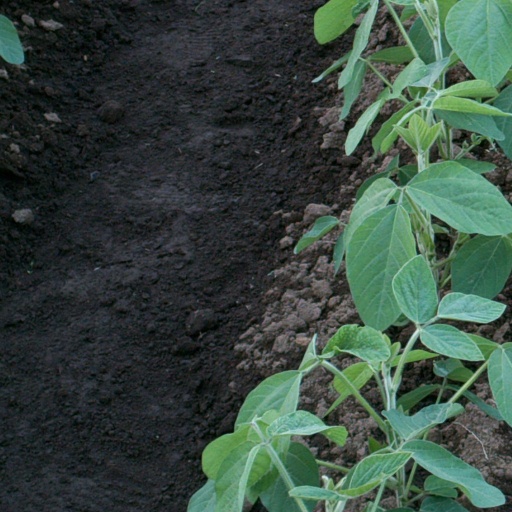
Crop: soybean